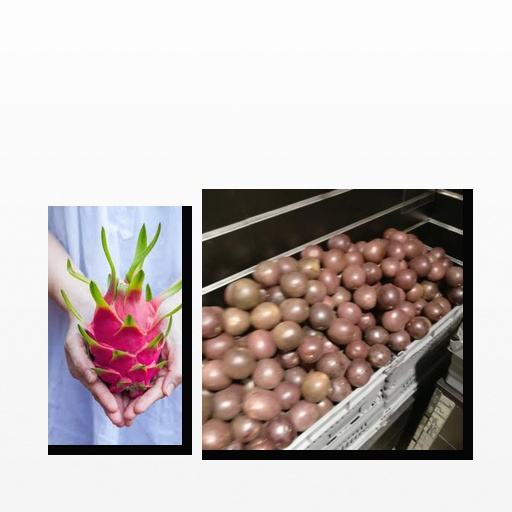
Food items: dragon_fruit, passion_fruit